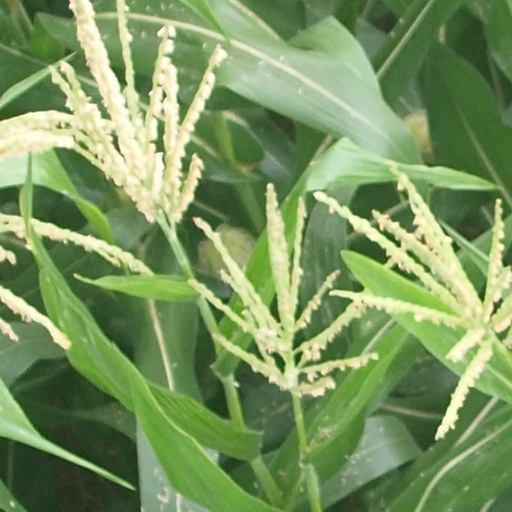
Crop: maize; corn